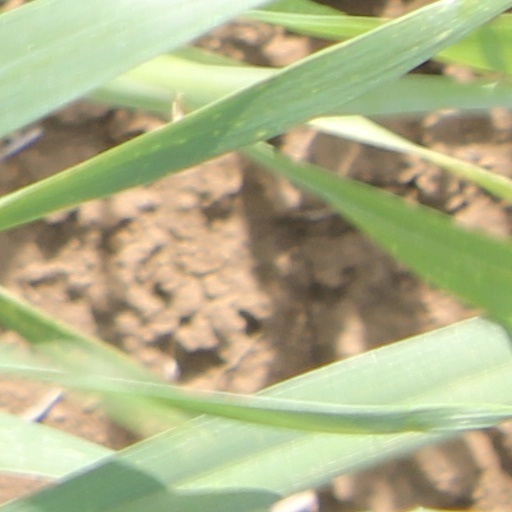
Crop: wheat